Glenda Jackson

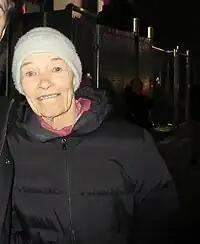
Jackson on Broadway, March 2019

In 2015, Jackson returned to acting following a 23-year absence, having retired from politics. She took the lead role of Dide, the ancient matriarch, in "Blood, Sex and Money", a radio drama series based on the "Les Rougon-Macquart" novel series by Émile Zola and aired on Radio 4 from November 2015 to October 2016. She returned to the stage at the end of 2016, playing the title role in William Shakespeare's "King Lear" at the Old Vic Theatre in London, in a production running from 25 October to 3 December. Jackson was nominated for Best Actress at the Olivier Awards for her role but ultimately lost out to Billie Piper. She won the Natasha Richardson Award for Best Actress at the 2017 Evening Standard Theatre Awards for her performance. Dominic Cavendish of "The Telegraph" wrote, "Glenda Jackson is tremendous as King Lear. No ifs, no buts. In returning to the stage at the age of 80, 25 years after her last performance (as the Clytemnestra-like Christine in Eugene O'Neill's "Mourning Becomes Electra" at the Glasgow Citizens), she has pulled off one of those 11th-hour feats of human endeavour that will surely be talked about for years to come by those who see it."